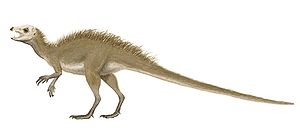
Ornithischia / Klassificering
"Ornithischia er en uddød gruppe af primært planteædende dinosaurer, der var karakteriseret af et bækkenparti, der minder om fuglenes. Navnet Ornithischia afspejler denne lighed, idet det er afledt af de oldgræske ord ornith-, der betyder ""fra en fugl"" og ischion, flertal ischia, der betyder ""hofteled"". Fugle er dog kun fjernt i familie med denne gruppe, da fugle er theropoder.